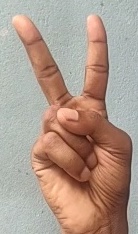
ASL sign: 2